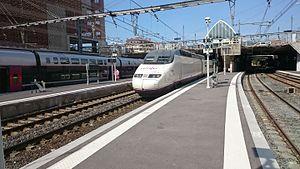
L'Occitanie est une région administrative française créée par la réforme territoriale de 2014 comportant 13 départements, et qui résulte de la fusion des anciennes régions Languedoc-Roussillon et Midi-Pyrénées. Temporairement appelée Languedoc-Roussillon-Midi-Pyrénées, le nom « Occitanie » est officiel depuis le 28 septembre 2016 et effectif depuis le 30 septembre 2016. S'il est sous-titré « Pyrénées-Méditerranée » par le conseil régional, ce sous-titre n'apparaît pas dans le Journal officiel de la République française. Le conseil régional est présidée par Carole Delga depuis le 4 janvier 2016, et son chef-lieu est Toulouse.